Aaru

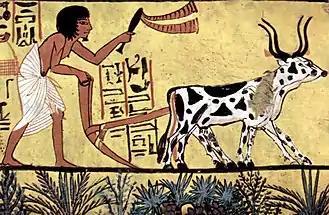
Sennedjem plows his fields with a pair of oxen, used as beasts of burden and a source of food, a depiction of Aaru from Dayr al-Madīnah.

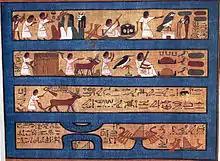
Depiction of the "Field of Reeds" within the Papyrus of Ani, currently at the British Museum

Qualifying souls undergo a long journey and face many perils before finally reaching Aaru. Once they arrive, they enter through a series of gates—the exact number of gates varies across sources, with given figures alternating between 15 gates and 21 gates. They are uniformly described as being guarded by deities and evil demons, and if the deceased passed through these final gates, they would be rowed across the water to the shores of the Field of Reeds.